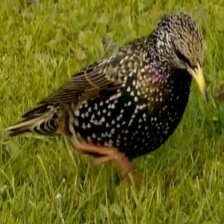
Species: COMMON STARLING
Scientific name: STURNUS VULGARIS